Invicta (car)

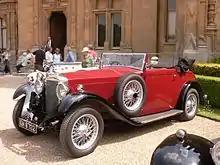
4½ litre long wheelbase NLC, 1932

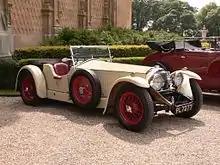
4½ litre S-type from 1931

This manufacturer was founded by Noel Macklin with Oliver Lyle of the sugar family providing finance. Assembly took place in Macklin's garage at his home at Fairmile Cottage on the main London to Portsmouth road in Cobham, Surrey. Macklin had previously tried car making with Eric-Campbell & Co Limited and his own Silver Hawk Motor Company Limited The Invicta cars were designed to combine flexibility, the ability to accelerate from virtual standstill in top gear, with sporting performance. With the assistance of William (Willie) Watson, his mechanic from pre-World War I racing days, a prototype was built on a Bayliss-Thomas frame with Coventry Simplex engine in the stables of Macklin's house on the western side of Cobham.